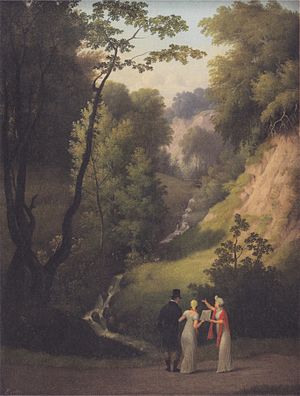
Djævlekløften (Liselund)
Djævlekløften i Liselunds have på Møn, C.W. Eckersbergs maleri fra 1809.
Djævlekløften er en kløft i parken i Liselund Park på Møn.